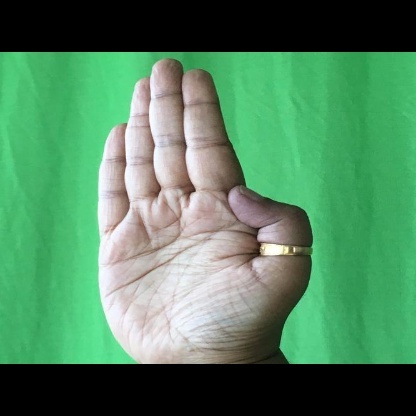
Mudra: Pathaka